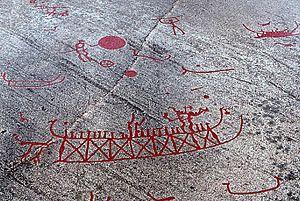
Les gravures rupestres de Tanum se trouvent sur la côte occidentale de la Suède, approximativement équidistantes d’Oslo et de Göteborg, à environ 150 kilomètres au nord de Göteborg, dans la province historique de Bohuslän. Elles sont parmi les plus célèbres des gravures rupestres de Suède. Le site est inscrit sur la liste du patrimoine mondial de l’UNESCO depuis 1994.